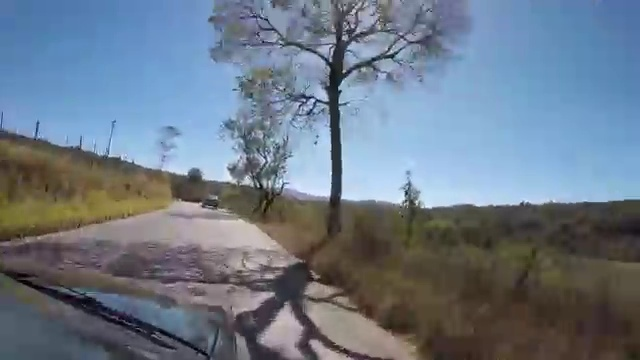
Fire: no
Smoke: no